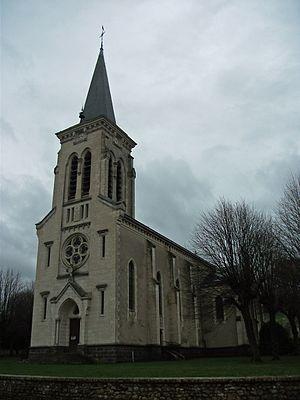
Église de Vensat (Puy-de-Dôme) [10093]